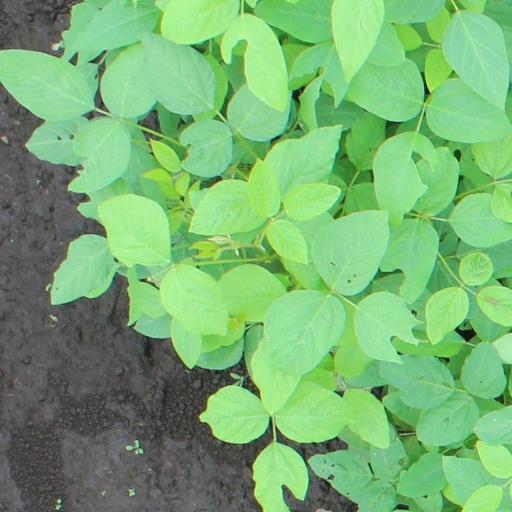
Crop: soybean